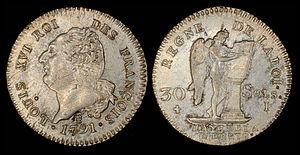
Le titre de roi des Français rappelle celui de roi des Francs, qui était la titulature latine officielle des rois de France, avant que la titulature de rex Franciae ne soit adoptée. Le passage du titre de roi de France à celui de roi des Français matérialise le transfert de la souveraineté du monarque héréditaire qui n'est plus uniquement d'inspiration divine mais conférée par le peuple.